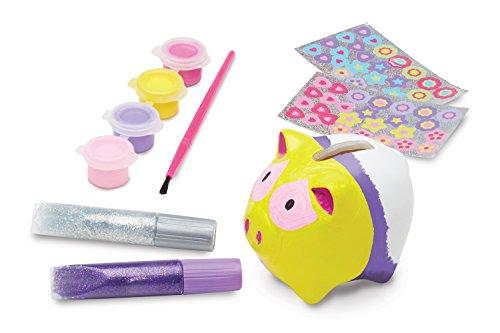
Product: Melissa & Doug Created by Me! Paint & Decorate Your Own Resin Bank Craft Kit for Kids 2 Pack - Owl & Piggy Banks, Multicolor
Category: Toys & Games | Arts & Crafts | Craft Kits
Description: Resin owl bank and piggy bank to decorate.
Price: $10.27
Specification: ProductDimensions:7x5.8x8inches|ItemWeight:1pounds|ShippingWeight:1pounds(Viewshippingratesandpolicies)|ASIN:B07FQ6GDZ8|Manufacturerrecommendedage:8-10years